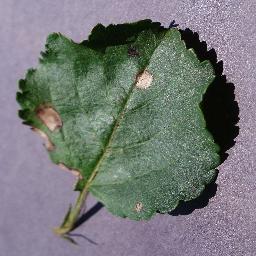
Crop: apple
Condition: black_rot